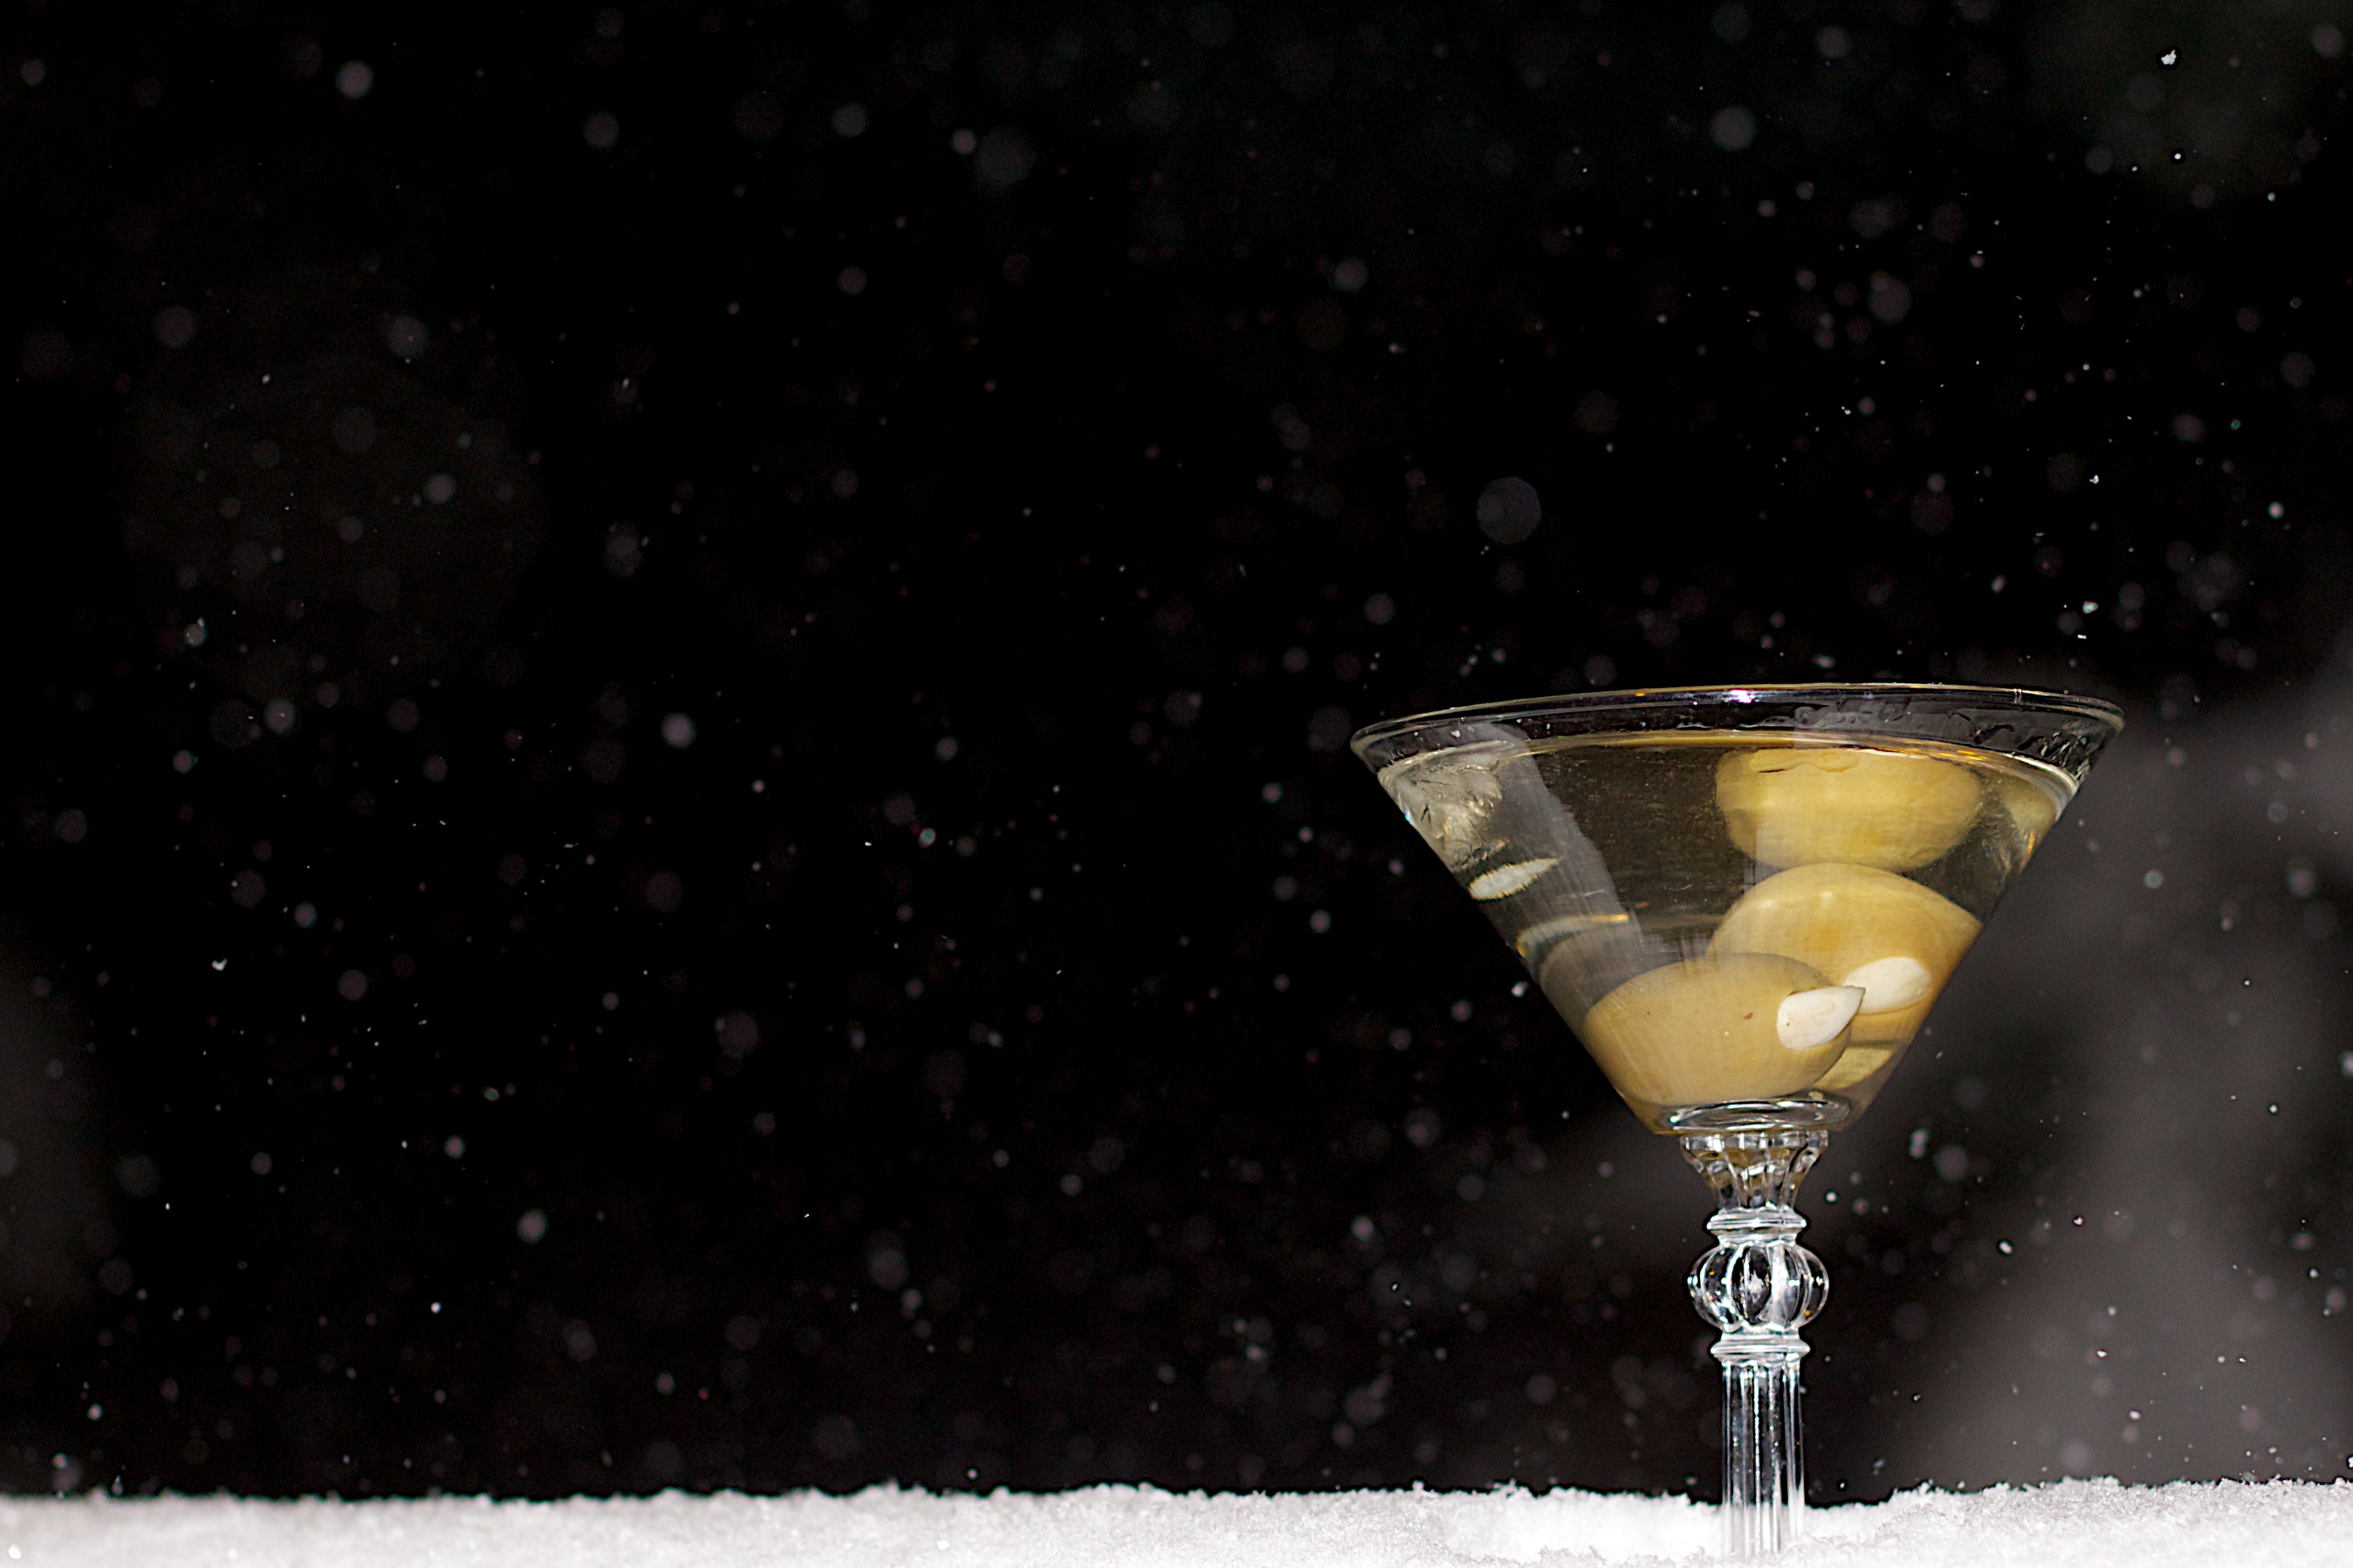
snow, drink, cocktail, martini, liqueur, macro photography, alcoholic beverage, still life photography, distilled beverage